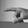
ASL letter: P